The Cars

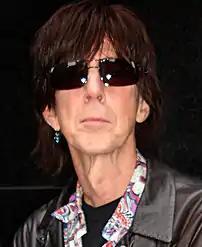
In 2018, the band was inducted into the Rock and Roll Hall of Fame. This would be the band's final performance before Ric Ocasek (pictured in 2009) died the following year.

After seven years of inactivity, the group reconvened, along with Weezer's Scott Shriner on bass, to play a four-song set at their 2018 induction into the Rock and Roll Hall of Fame. The band played "You Might Think" (which Weezer covered for the "Cars 2" soundtrack), "My Best Friend's Girl", "Moving in Stereo" and "Just What I Needed." They were introduced by Killers frontman Brandon Flowers.